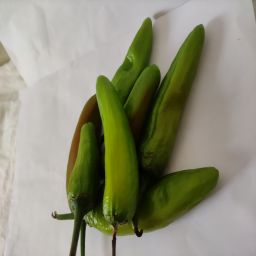
Crop: New Mexico Green Chile
Quality: Ripe